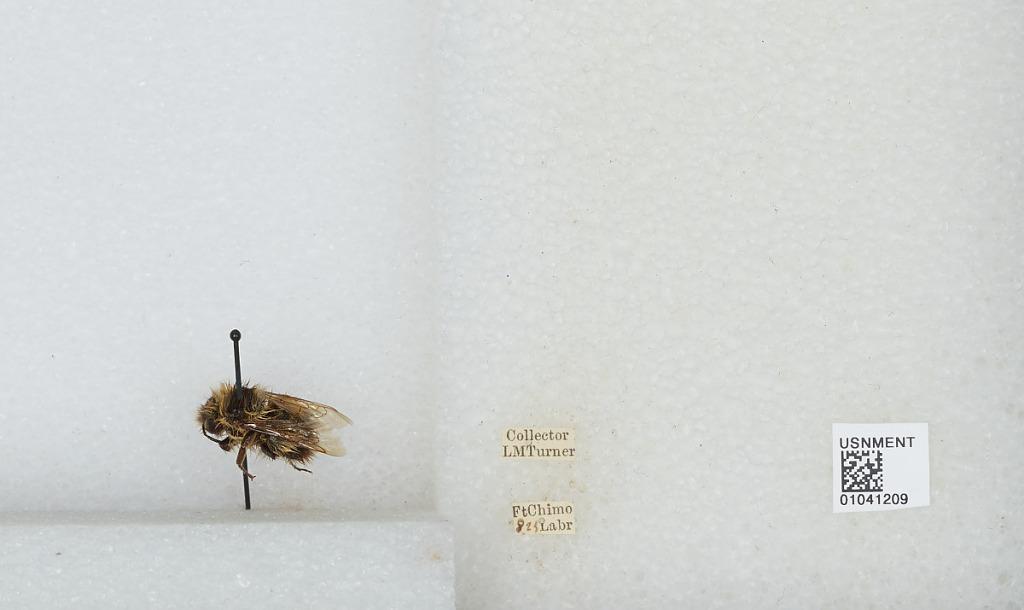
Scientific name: Bombus sp.
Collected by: L. Turner
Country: Canada
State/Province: Quebec
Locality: Kuujjuaq
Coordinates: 58.1067, -68.3986